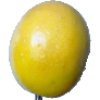
Label: Maracuja 1